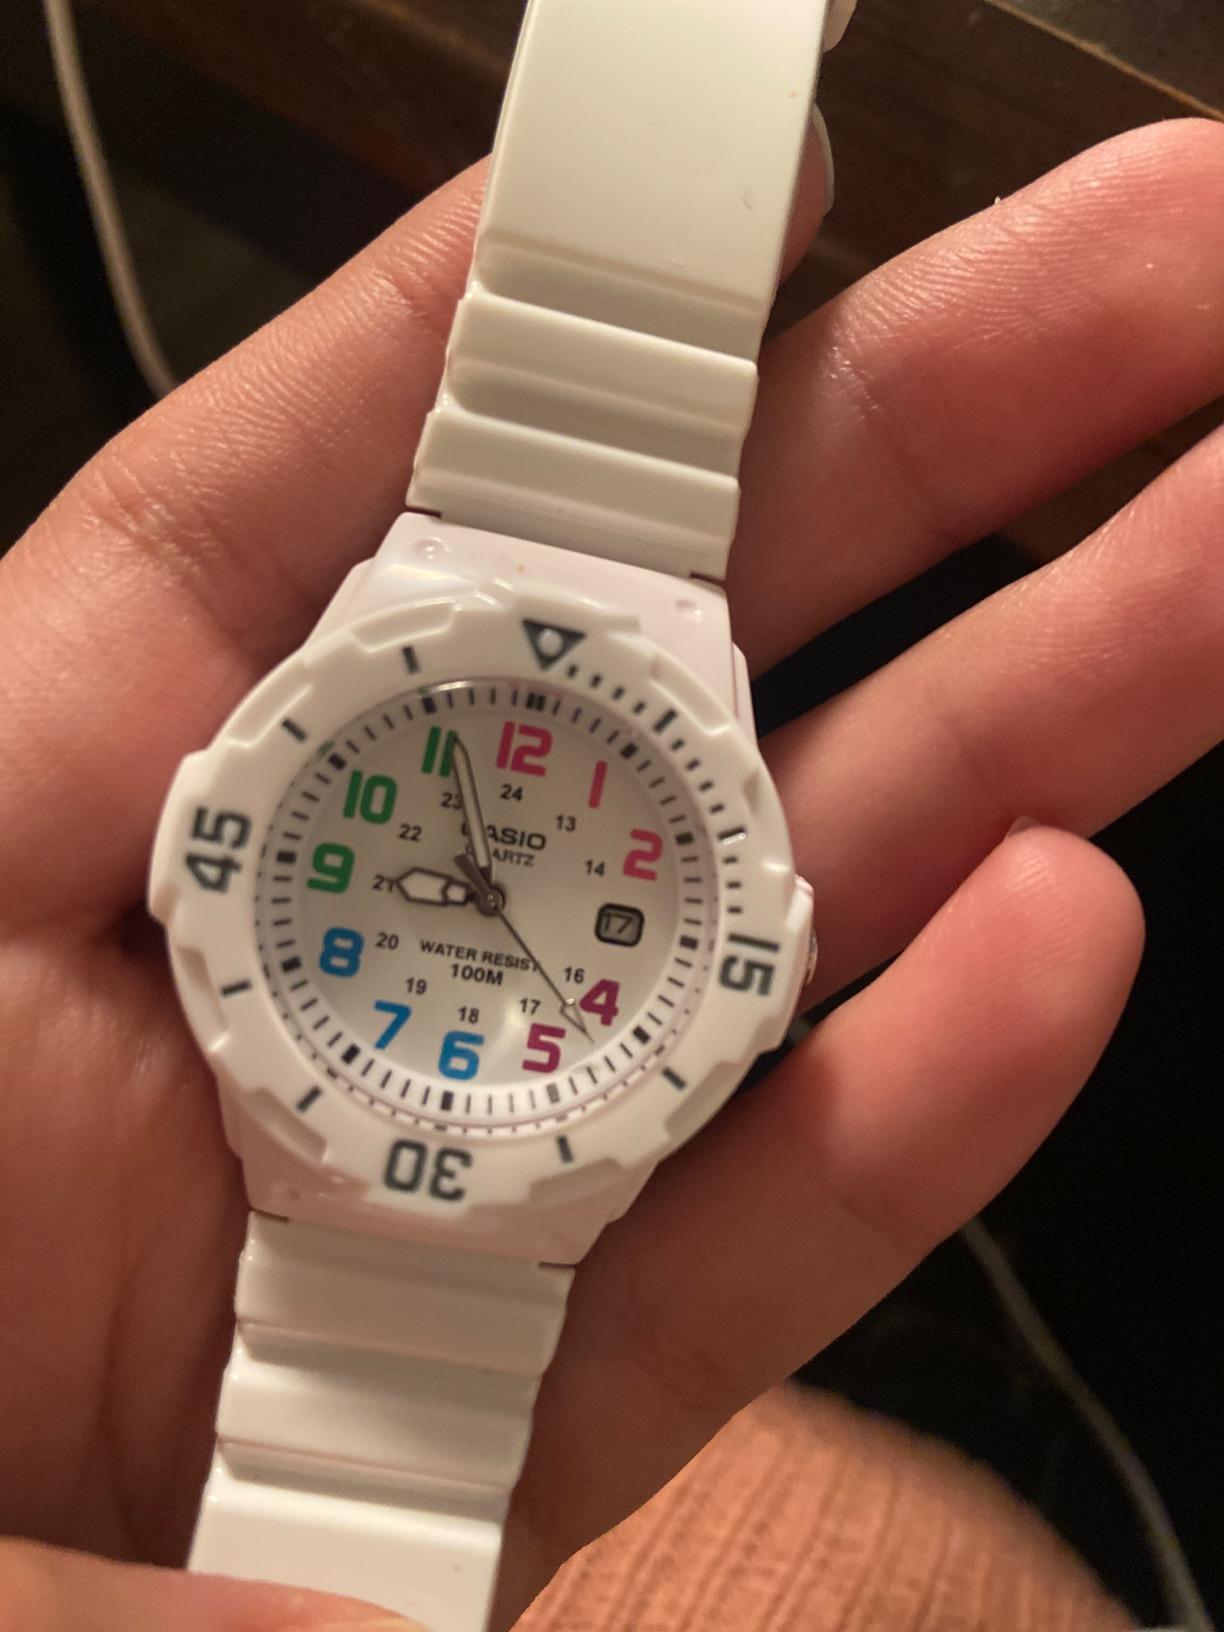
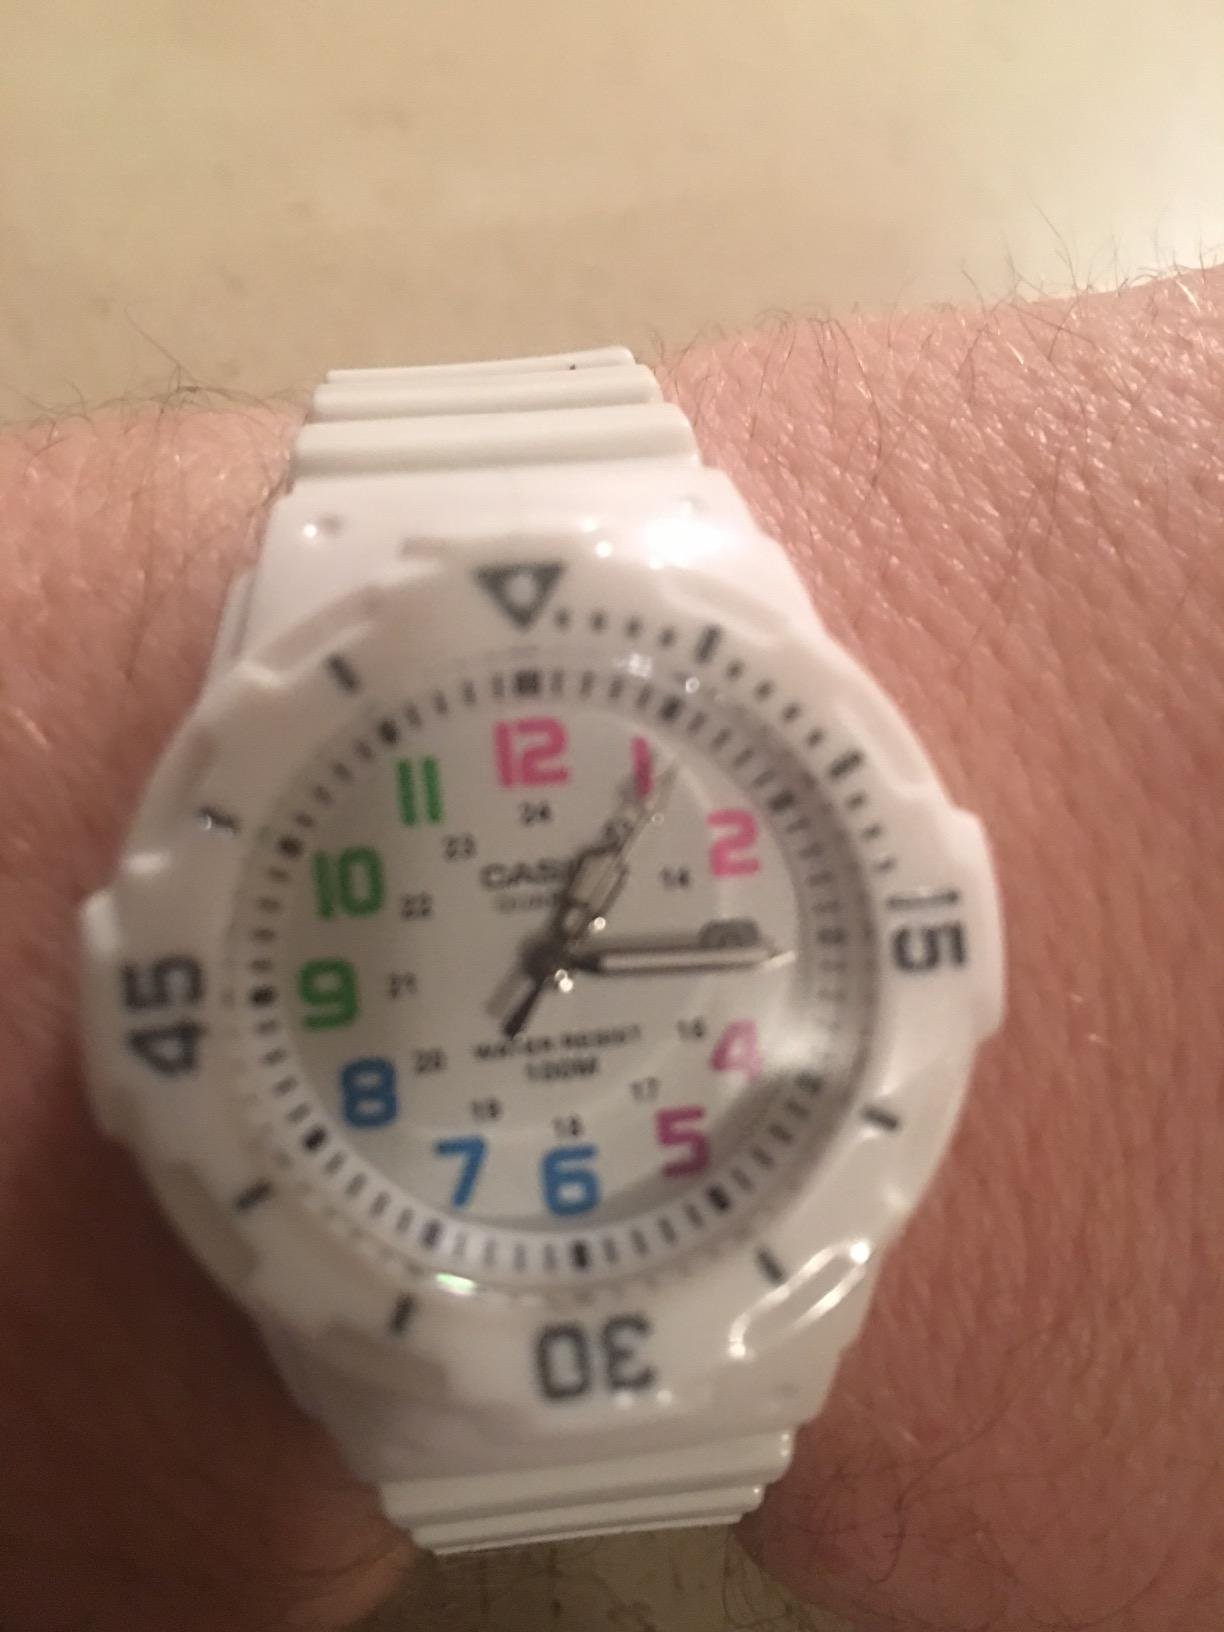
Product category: accessories_watch
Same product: yes